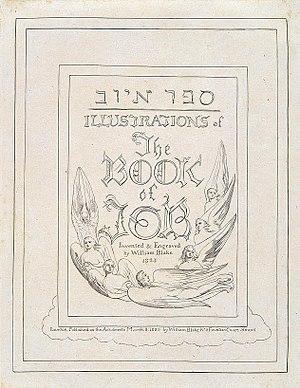
Les Illustrations du Livre de Job est un livre d'artiste de William Blake, publié en 1826, composé d'une série de vingt-deux gravures en taille-douce, qui illustrent le Livre de Job. Cette série, éditée à 315 exemplaires, est complétée par deux séries d'aquarelles préparatoires sur le même sujet, et par plusieurs autres œuvres.